History of the Philadelphia Eagles

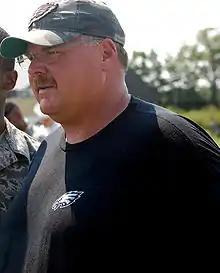
Andy Reid was brought in to coach the Eagles in 1999.

The Eagles got off to a great start in the 1981 season, winning their first six games. They eventually ended up 10–6 and earned a wild card berth. However, they were unable to repeat as NFC champs when they were knocked out in the wild card round by the New York Giants, 27–21. After the Eagles finished 3–6 in the strike-shortened 1982 season, Vermeil quit the team, citing "burnout". He was replaced by defensive coordinator Marion Campbell, aka "the Swamp Fox". Campbell had helped to popularize the "bend-don't-break" defensive strategy in the 1970s. Under him, however, the team struggled, although his stewardship was notable in that it saw the arrival of two all-time football greats; defensive end Reggie White and quarterback Randall Cunningham. The 1983–85 seasons would see the Eagles go 5–11, 6–9–1, and 7–9, respectively, and Marion Campbell was fired after week 16 and replaced by assistant head coach/defensive backs coach Fred Bruney for the last game of the season of 1985. That same year, Tose was forced to sell the Eagles to Norman Braman and Ed Leibowitz, highly successful automobile dealers from Florida, for a reported $65 million (equal to $154,515,780 today) to pay off his more than $25 million (equal to $59,429,146 today) in gambling debts at Atlantic City casinos.